Nik Turner

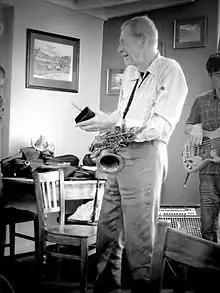
Nik Turner (2010)

With Williamson he conceived the "Nuclear Waste" single featuring many of the Sphynx musicians and a lead vocal by Sting. He then guested on the album "Fairy Tales" by Williamson and Gilli Smyth's project Mother Gong, and out of this he, Mo Vicarage and Ermanno Ghisio-Erba (a.k.a. Dino Ferari) formed Inner City Unit (ICU) with Trev Thoms and Dead Fred. Thoms and Ghisio-Erba had previously played together in Steve Took's Horns who had played their only gig at the "Bohemian Love-In". The Horns were managed by Tony Landau, a friend of Turner's since adolescence, and were fronted by former Tyrannosaurus Rex percussionist Steve Peregrin Took, who would later make guest lead vocal appearances with ICU alongside his former Horns bandmates. Inner City Unit recorded the albums "Pass Out" and "Maximum Effect" before collapsing due to certain members drug problems. Turner and Dead Fred had stints in Hawkwind before regrouping to release the albums "New Anatomy", "The President Tapes" and the EP "Blood and Bone".